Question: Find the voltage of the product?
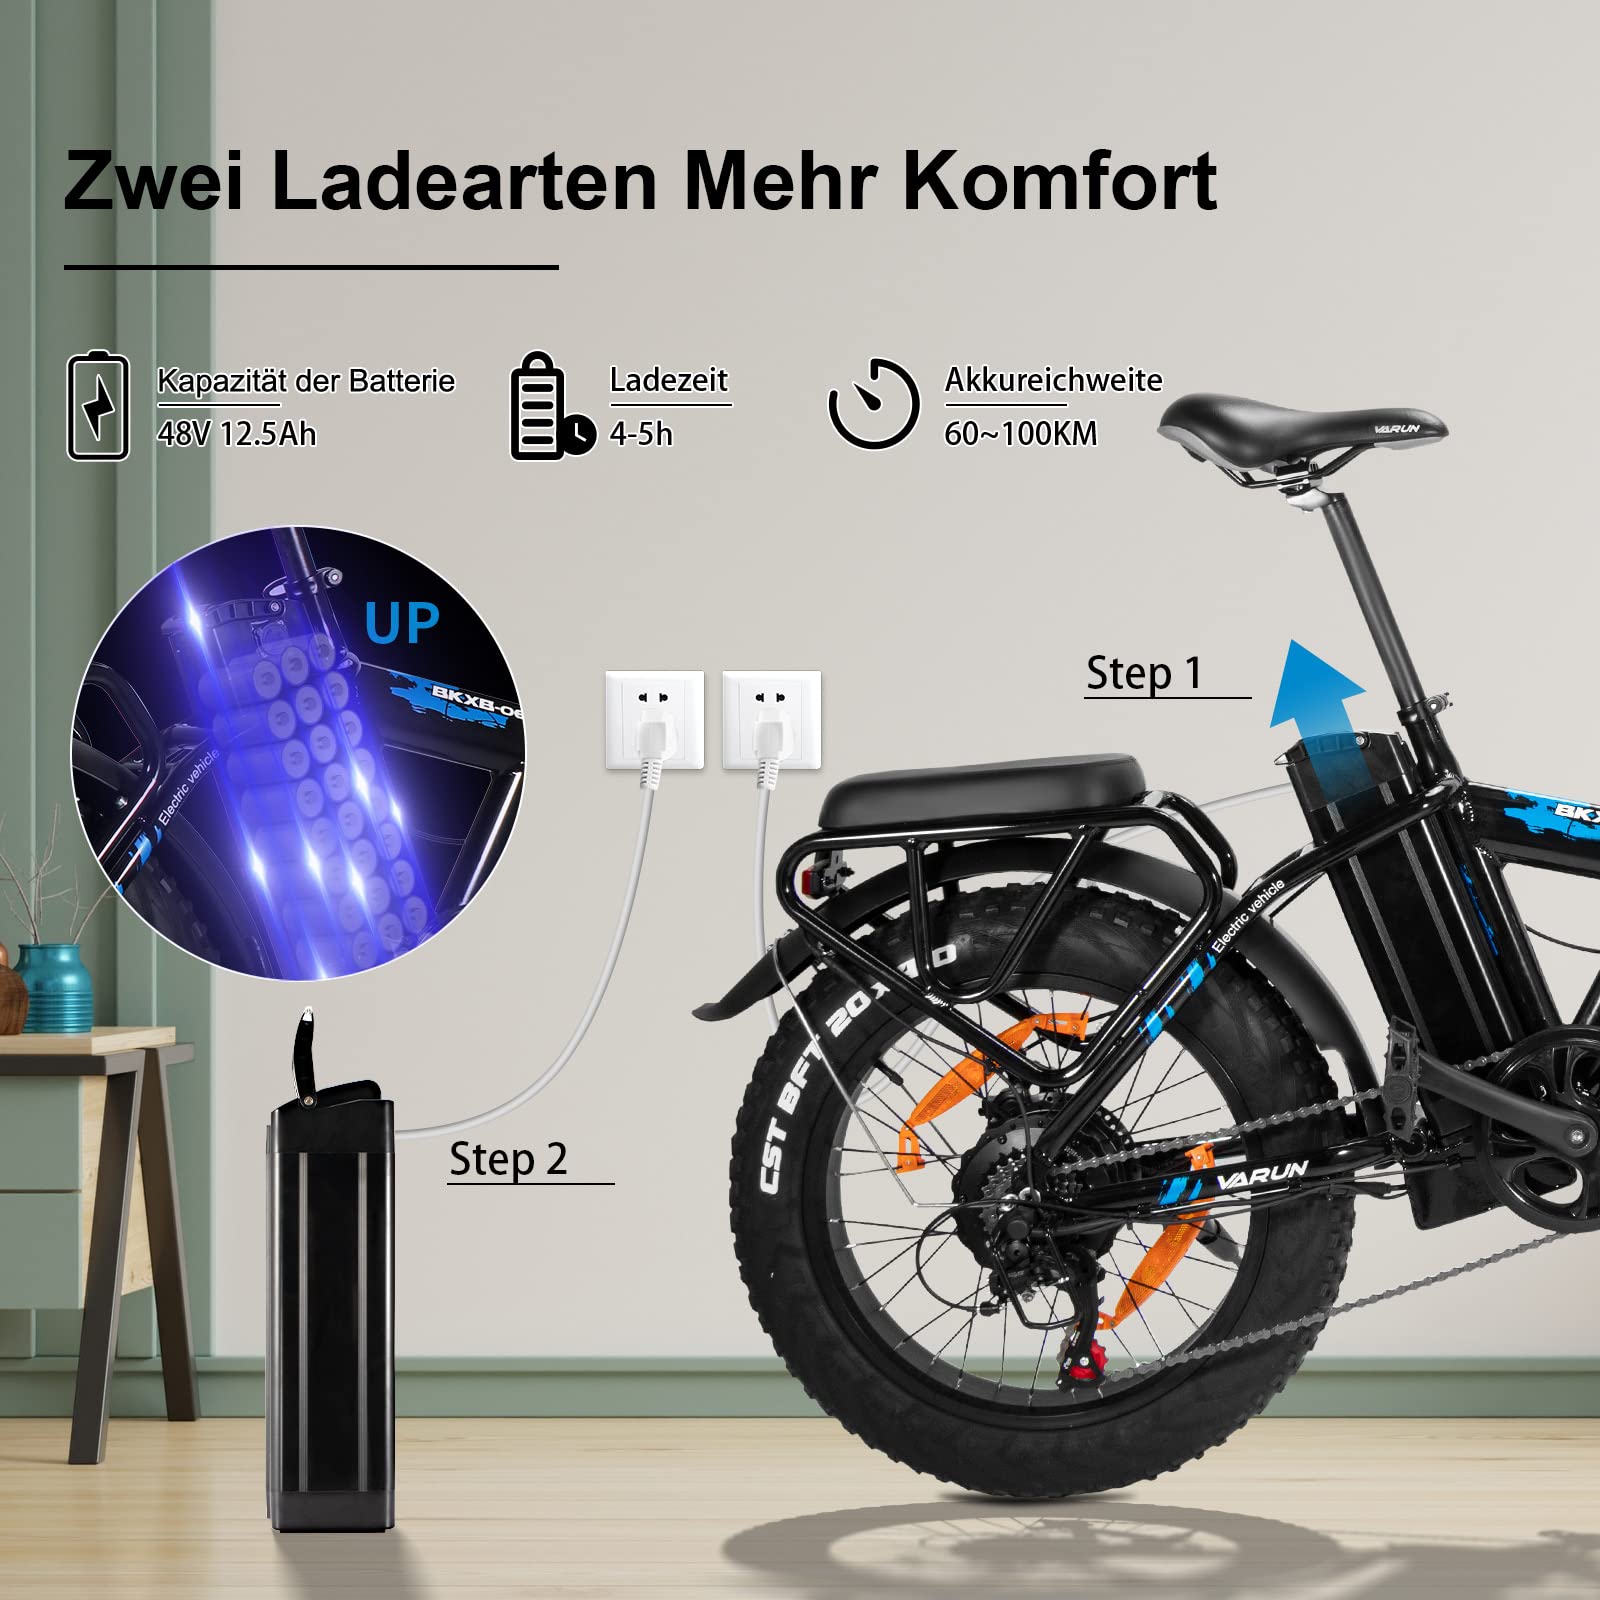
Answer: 48.0 volt